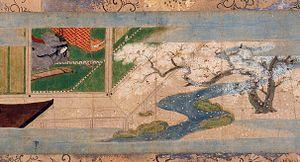
Utatane soshi emaki, 15.4 x 878.1 cm, musée national de l'histoire du Japon de la préfecture de Chiba (Kokuritsu Rekishi Minzoku Hakubutsukan). Attribué à Tosa Mitsunobu (actif 1469-1522).
Ko-e, traduisible par « rouleau miniature », désigne en japonais la peinture narrative sur rouleau de papier miniature. De forme, le ko-e est similaire à l’emaki, mais les rouleaux, supports des calligraphies et peintures, arborent une hauteur moitié moindre, environ de 10 à 18 centimètres seulement. Généralement, un ko-e ne comprend qu’un rouleau contenant en moyenne trois ou quatre sections peintes et calligraphiées. Idéale pour les amateurs, cette réduction de l’espace conduit également les peintres à faire émerger une catégorie distincte de l’emaki par la nécessité d’adapter les compositions à la hauteur.